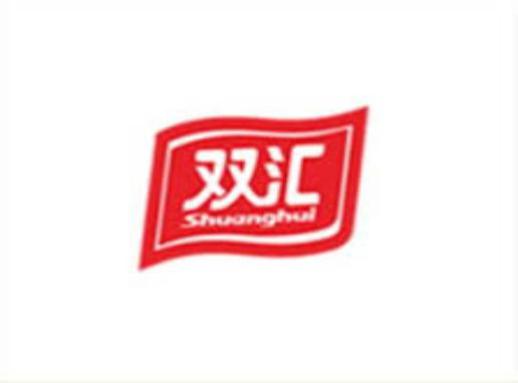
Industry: Food